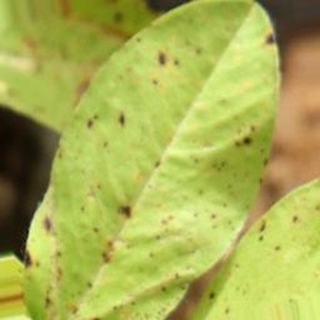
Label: groundnut_late_leaf_spot